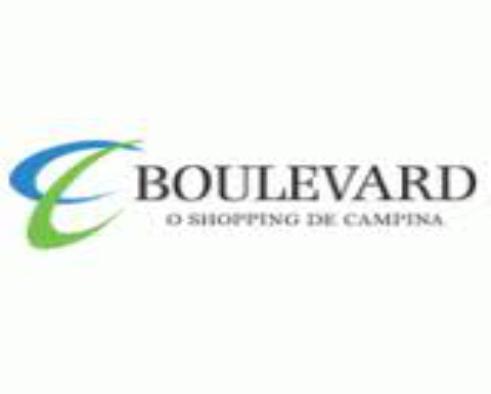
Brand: Boulevard
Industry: Necessities